Economic policy of the first Donald Trump administration

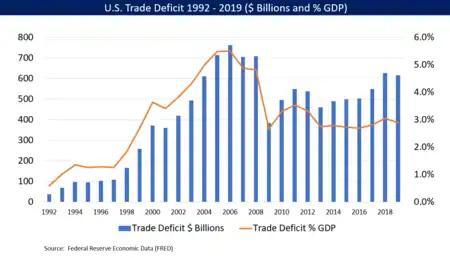
The U.S. Trade Deficit represents imports greater than exports; it was $628 billion (3.0% GDP) in 2018 and $617 billion (2.9% GDP) in 2019. The U.S. has a trade deficit in goods partially offset by a trade surplus in services. The goods-only trade deficit with China was $375 billion in 2017, $420 billion in 2018, and $346 billion in 2019.

Under Trump, the North American Free Trade Agreement (NAFTA), a trilateral agreement between the North American nations, was replaced by the United States–Mexico–Canada Agreement (USMCA). The new agreement entered into effect on July 1, 2020, after two years of negotiations and a ratification process.